Casa Talavera Cultural Center

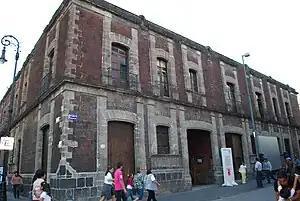
View of the building from the corner

Casa Talavera Cultural Center is located in the La Merced neighborhood of the historic center of Mexico City. The building dates back to either the 16th or early 17th century and was the home of the Marquis de Aguayo. In 1931, it was declared a national monument and in 2002, the space was converted to its present use, administered by the Universidad Autónoma de la Ciudad de México.